The Explorers Club

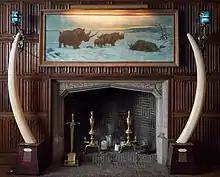
First floor fireplace

The Explorers Club held its first regular meeting at its original headquarters in the Studio Building at 23 West 67th Street in New York City. The club finished construction on its next headquarters at 544 Cathedral Parkway in 1928 and there the club continued to expand its extensive collection of artifacts, trophies and books on exploration. In 1965, spurred by Lowell Thomas, the club purchased its current headquarters on the Upper East Side, a six-story Jacobean revival mansion on East 70th Street, where it houses the James B. Ford Exploration Library, the Sir Edmund Hillary Map Room and a collection of artifacts from more than a century of exploration. The building was previously the home of Stephen C. Clark. Certain designated rooms of the club are open to the general public.